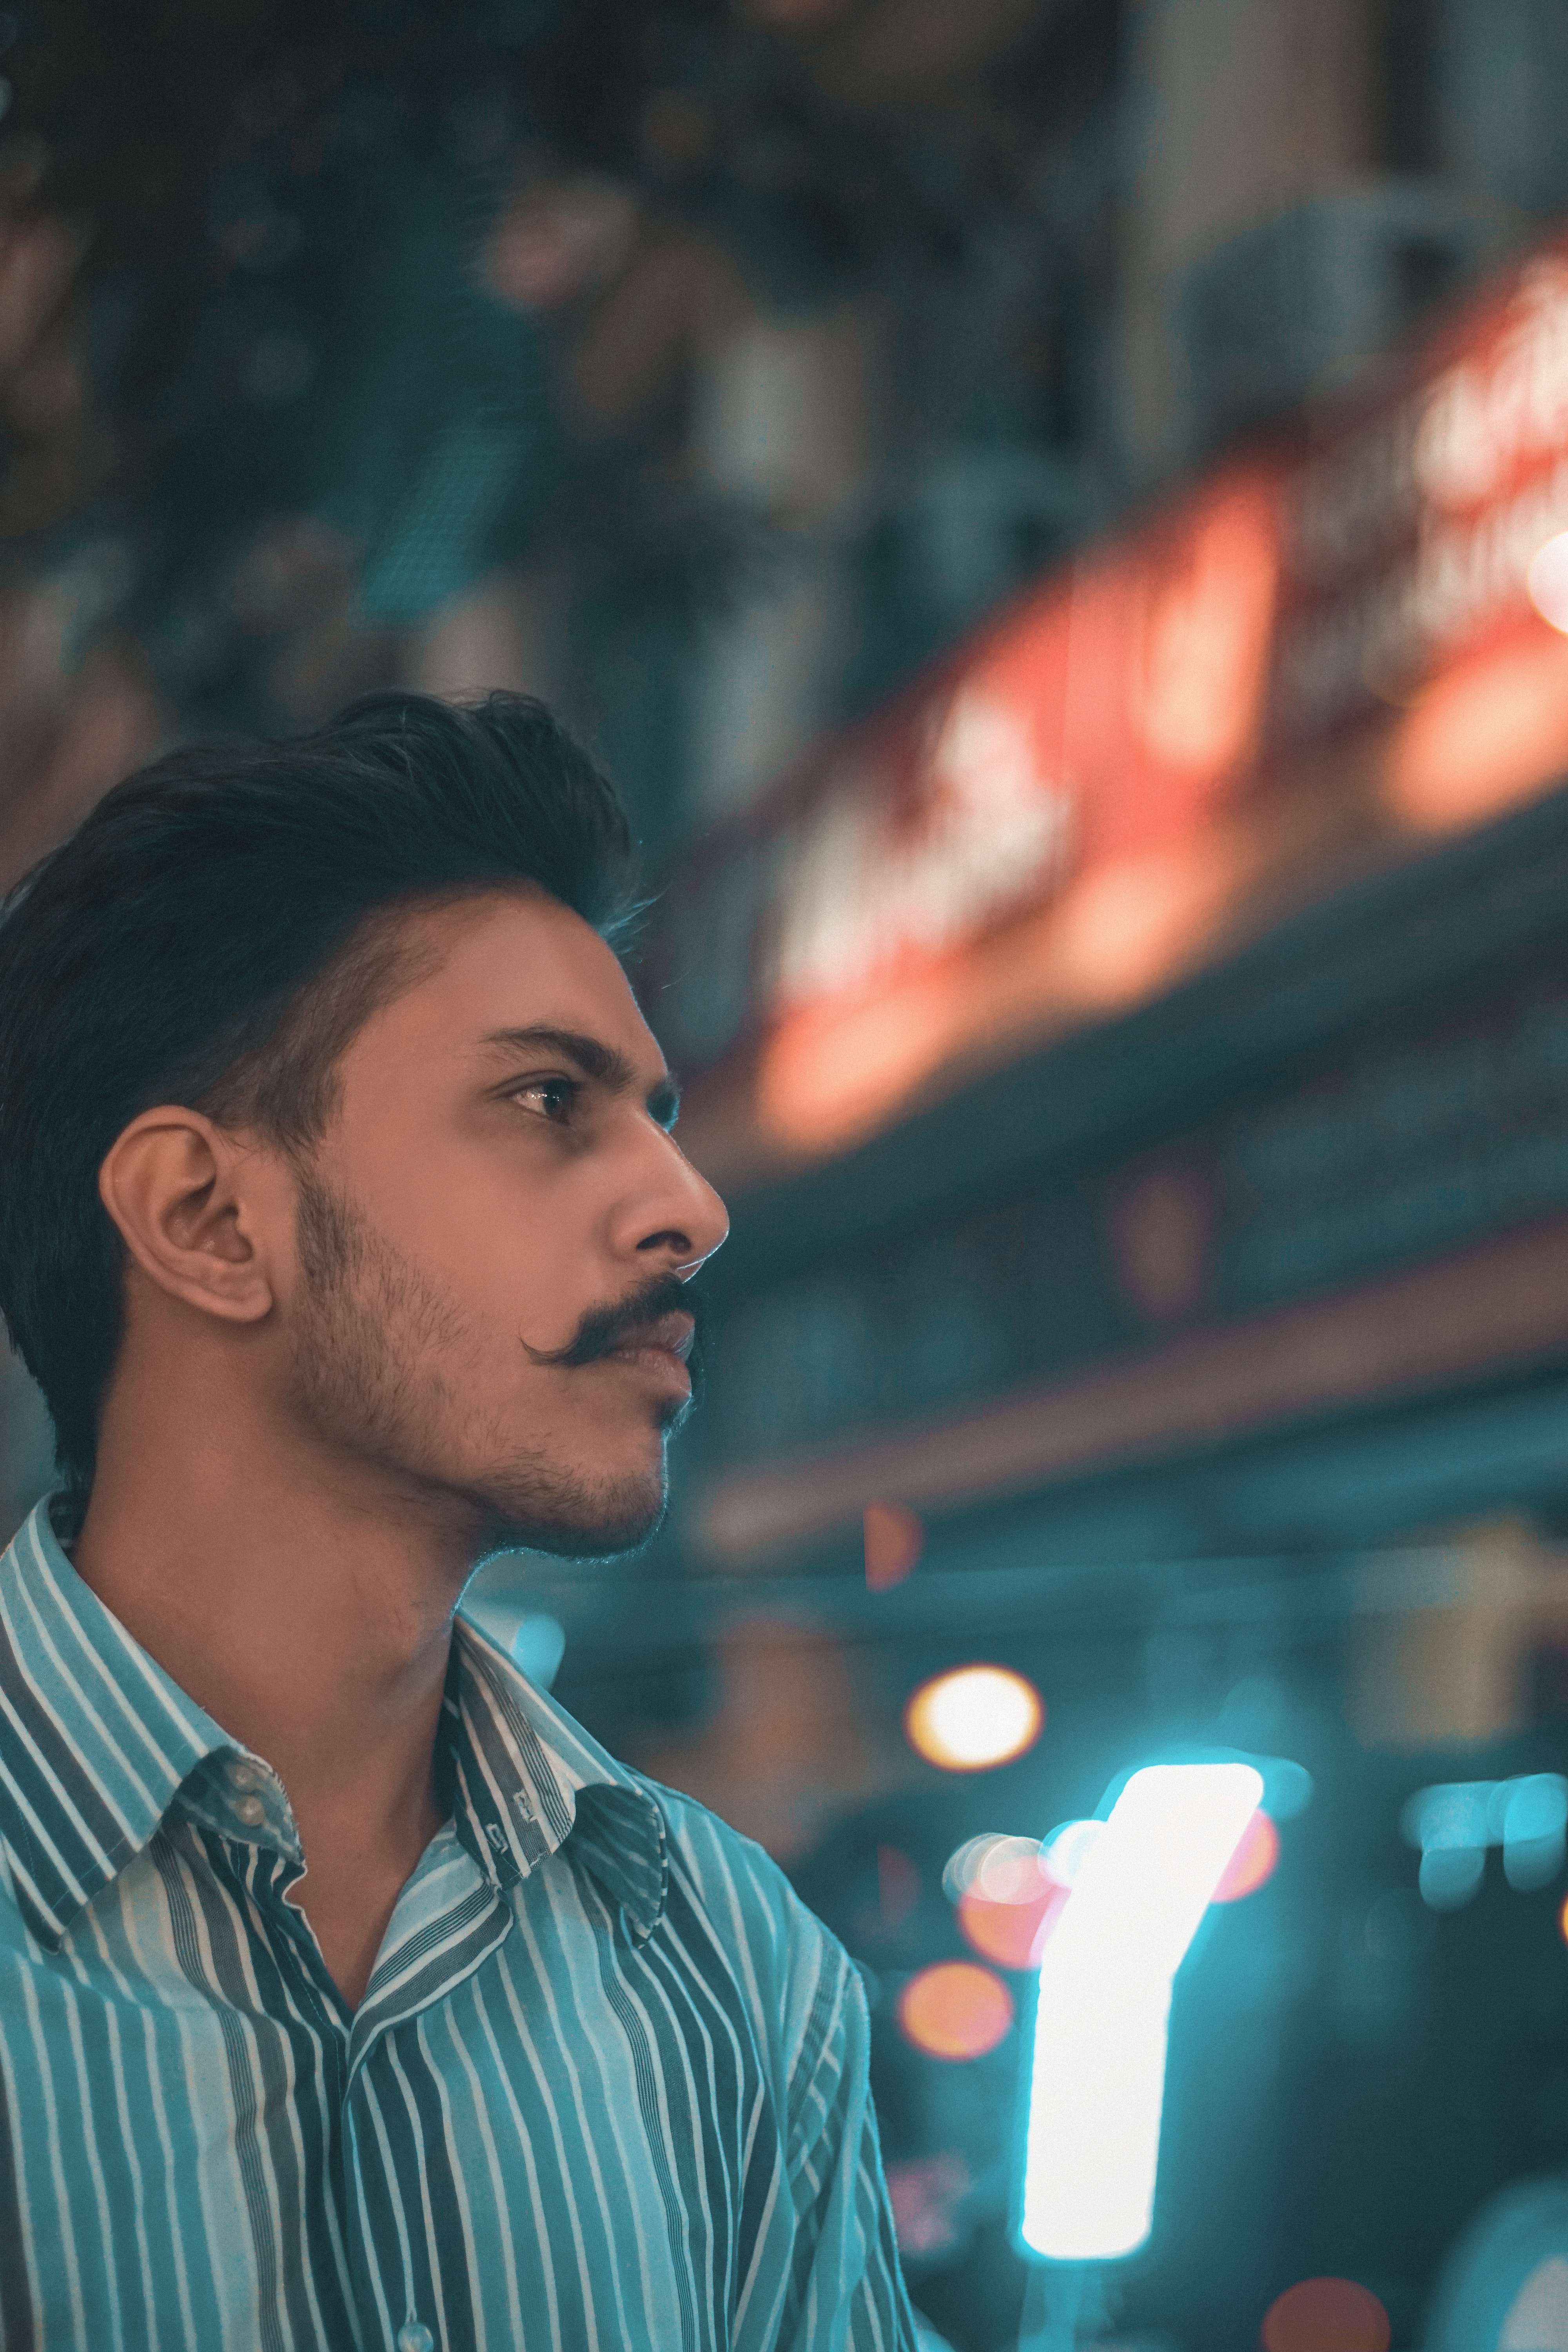
face, photograph, man, person, male, photography, snapshot, fun, human, cool, girl, smile, portrait, facial hair